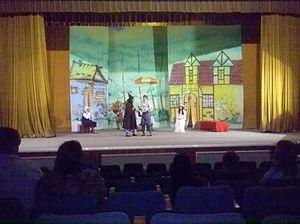
Le Médecin malgré lui de Moliere, Roman, Roumanie